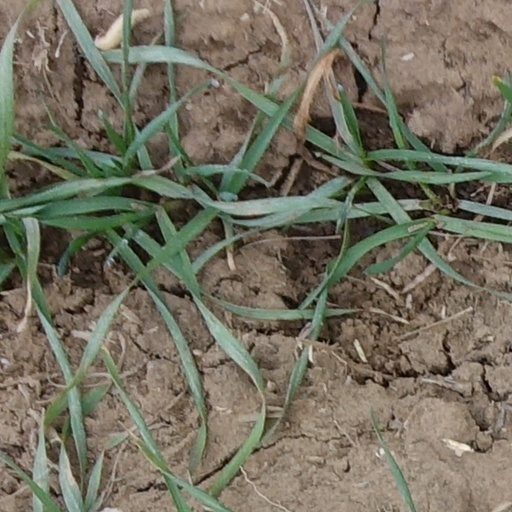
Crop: wheat